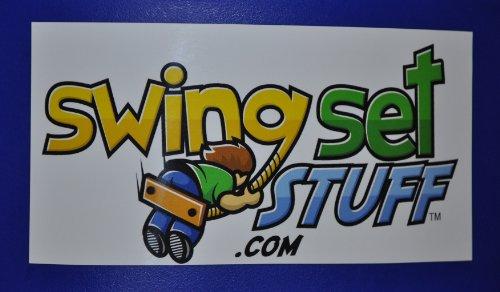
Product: Swing Set Stuff Highback Full Bucket (Red) with Chains and Hooks and SSS Logo Sticker
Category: Toys & Games | Sports & Outdoor Play | Play Sets & Playground Equipment | Play Set Attachments | Swings
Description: Zinc Coated Chains.
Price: $37.63
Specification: ProductDimensions:12x12x12inches|ItemWeight:9pounds|ShippingWeight:9.95pounds|DomesticShipping:Currently,itemcanbeshippedonlywithintheU.S.andtoAPO/FPOaddresses.ForAPO/FPOshipments,pleasecheckwiththemanufacturerregardingwarrantyandsupportissues.|InternationalShipping:Thisitemisnoteligibleforinternationalshipping.LearnMore|ASIN:B001VT9ECE|Itemmodelnumber:SSS-0050-R|Manufacturerrecommendedage:36months-5years